Irene Robledo

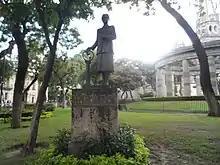
Irene Robledo García (statue)

Irene Robledo García (April 5, 1890 – August 8, 1988) was a Mexican educator and humanist from Jalisco. She was a co-founder of the modern era of the University of Guadalajara. Her personal motto was "For a more human humanity".